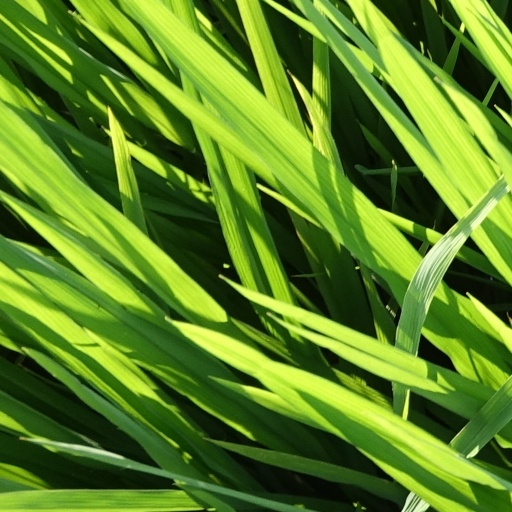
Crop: rice